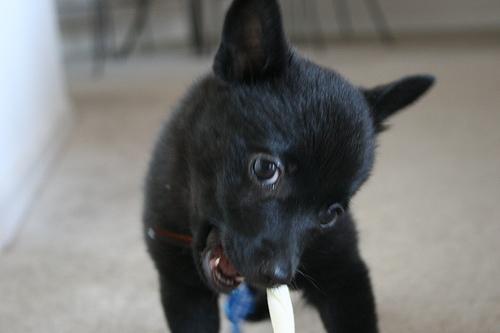
schipperke